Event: Nepal Earthquake
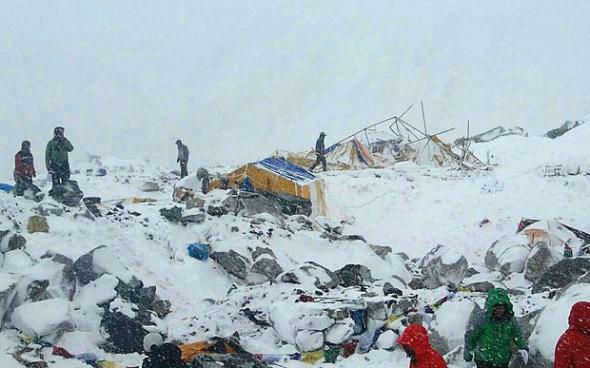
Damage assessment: damage